Frost weathering

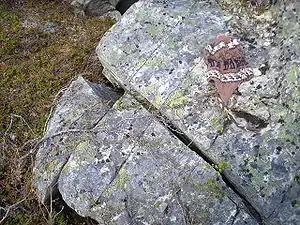
A rock in Abisko, Sweden, fractured (along existing joints) possibly by mechanical frost weathering or thermal stress (a chullo is shown for scale)

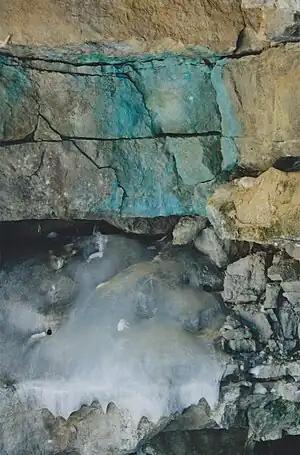
Rock face and downstream exit of the stream (Unnamed) of the cave of the Trou du Diable, Saint-Casimir, Quebec

Frost weathering is a collective term for several mechanical weathering processes induced by stresses created by the freezing of water into ice. The term serves as an umbrella term for a variety of processes, such as frost shattering, frost wedging, and cryofracturing. The process may act on a wide range of spatial and temporal scales, from minutes to years and from dislodging mineral grains to fracturing boulders. It is most pronounced in high-altitude and high-latitude areas and is especially associated with alpine, periglacial, subpolar maritime, and polar climates, but may occur anywhere at sub-freezing temperatures (between ) if water is present.